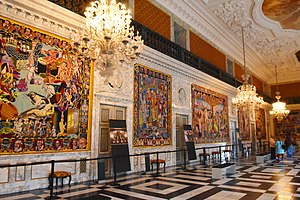
Dronning Margrethes Gobeliner
Fra riddersalen på Christiansborg